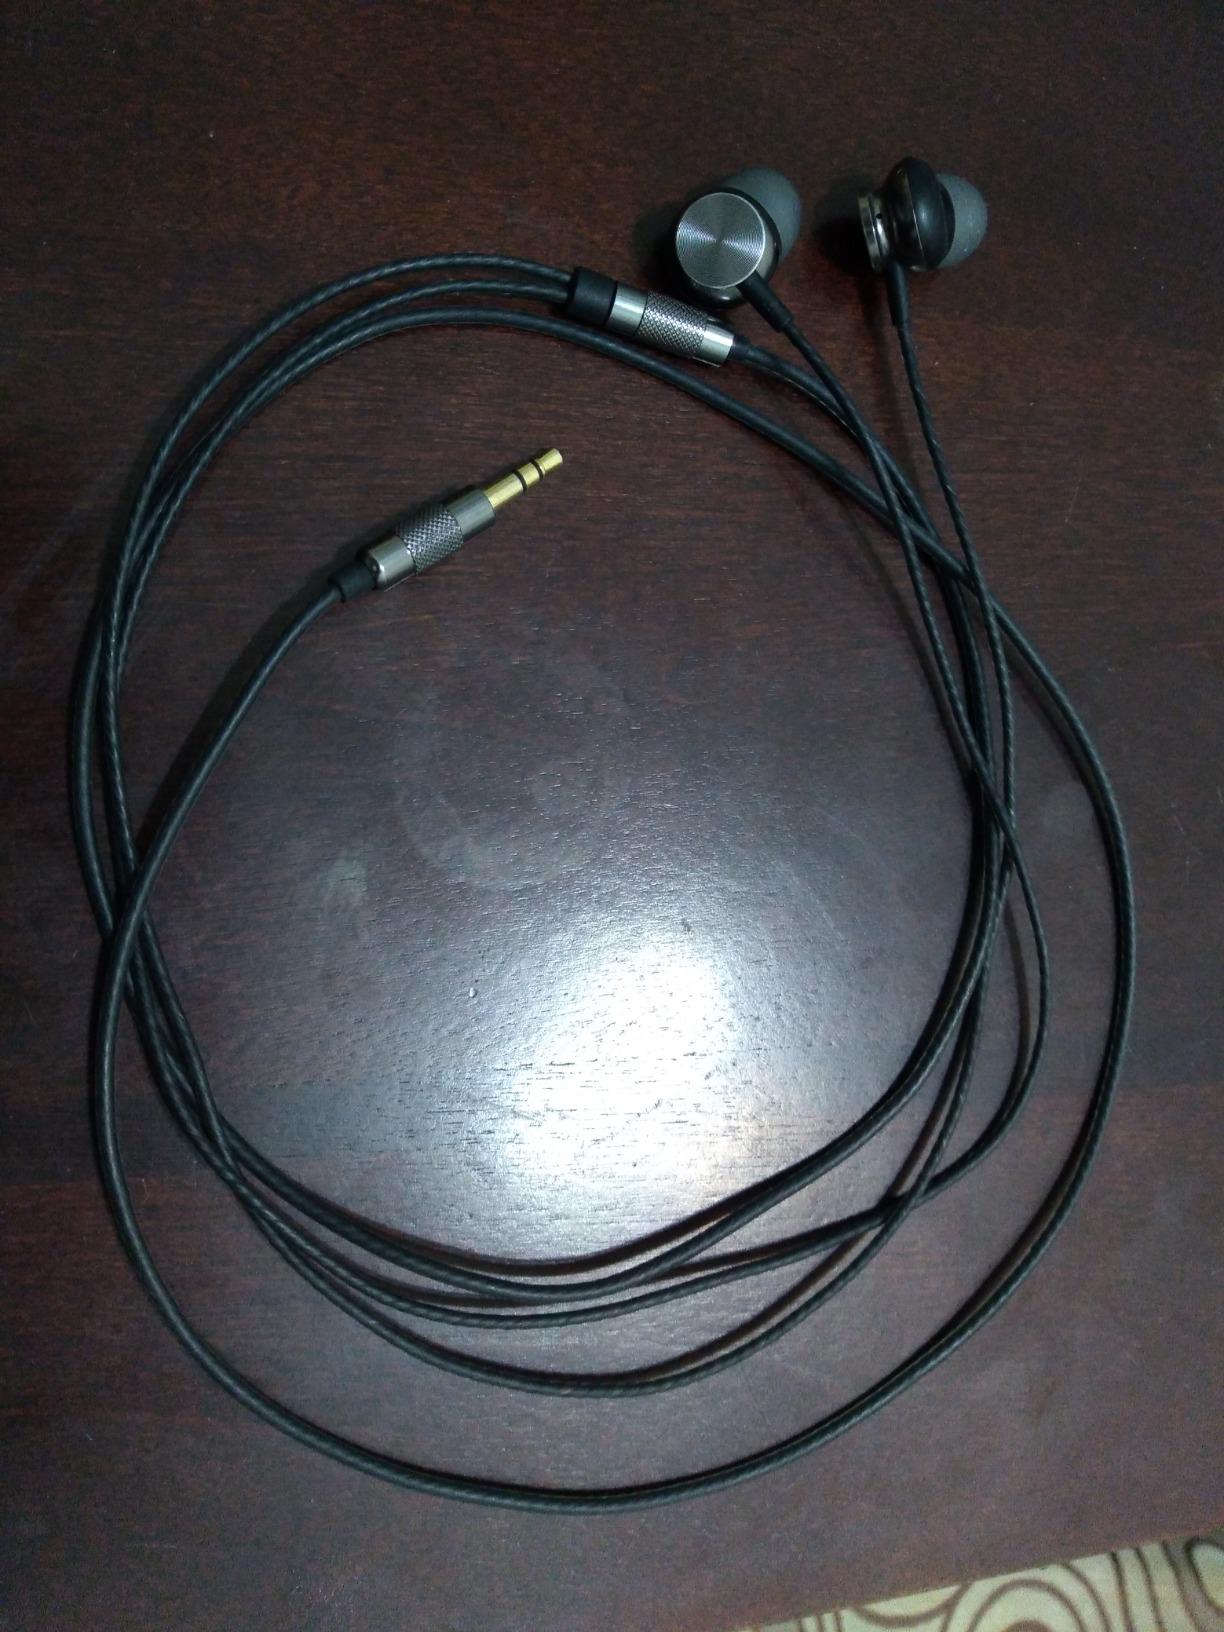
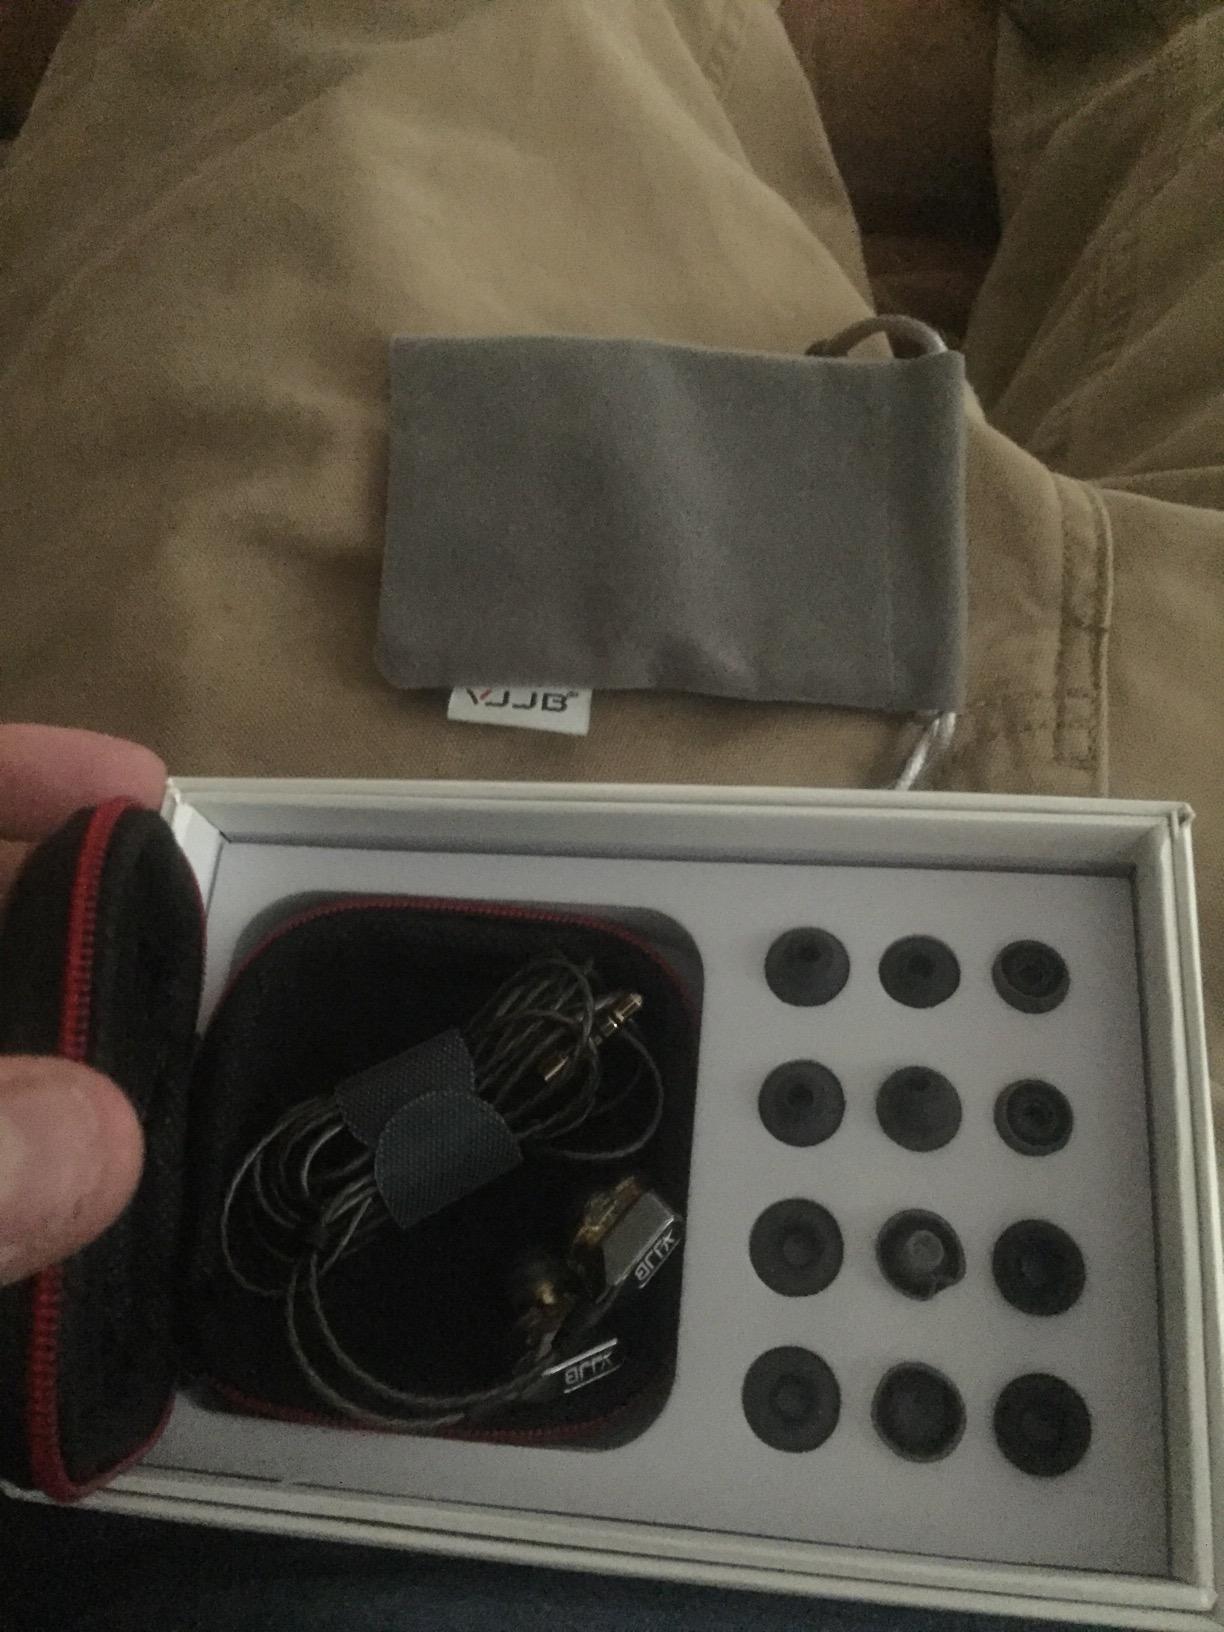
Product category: headphones
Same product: no